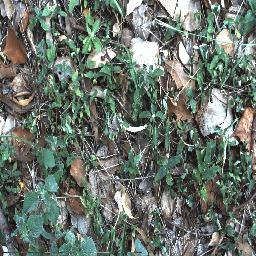
Label: negative